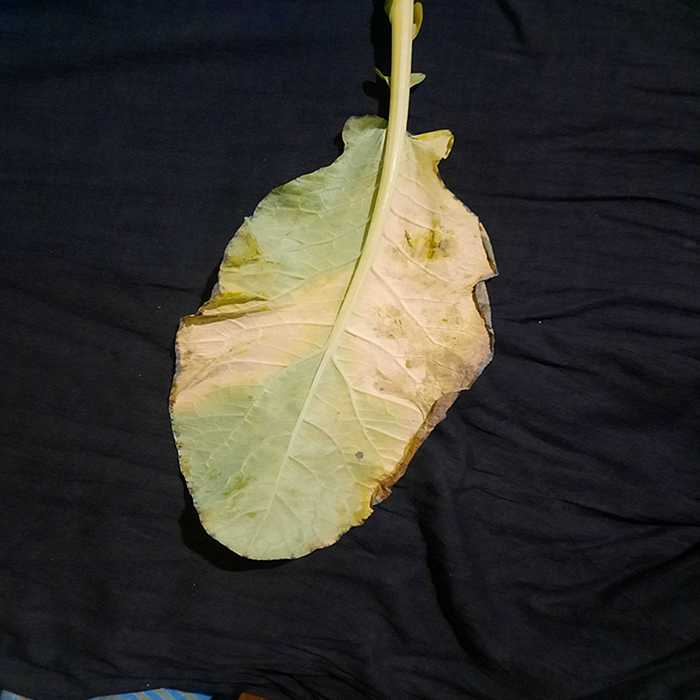
Plant: Cauliflower
Label: Black Rot